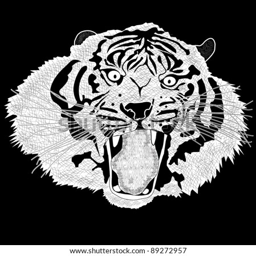
the vector image of a tiger on a black background